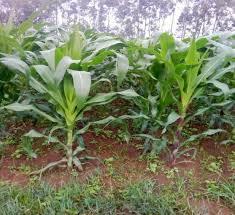
Shamba linaonyesha mimea ya mahindi iliyopandwa katika safu wima. Mahindi haya yanaonekana kuwa katika hatua za mwanzo za ukuaji yakiwa na majani mapana ya kijani kibichi.